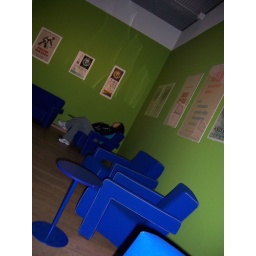
Strange blue chairs in the Vincent van Gogh museum